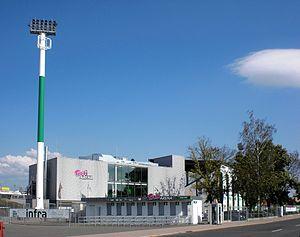
Le Trolli Arena est un stade de football allemand construit en 1910 dans la ville de Fürth. Il a une capacité de 15 200 places. C'est le stade du SpVgg Greuther Fürth.